Answer in natural language. Considering the relative positions, is Doorway (marked A) to the left or right of twotiered metal cart (marked C)? Choose between the following options: right or left
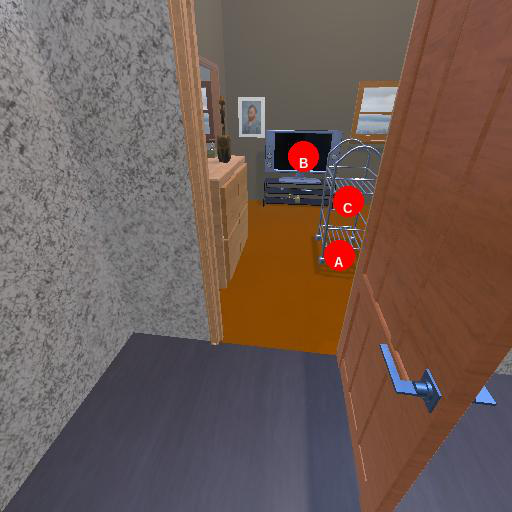
<answer>left</answer>